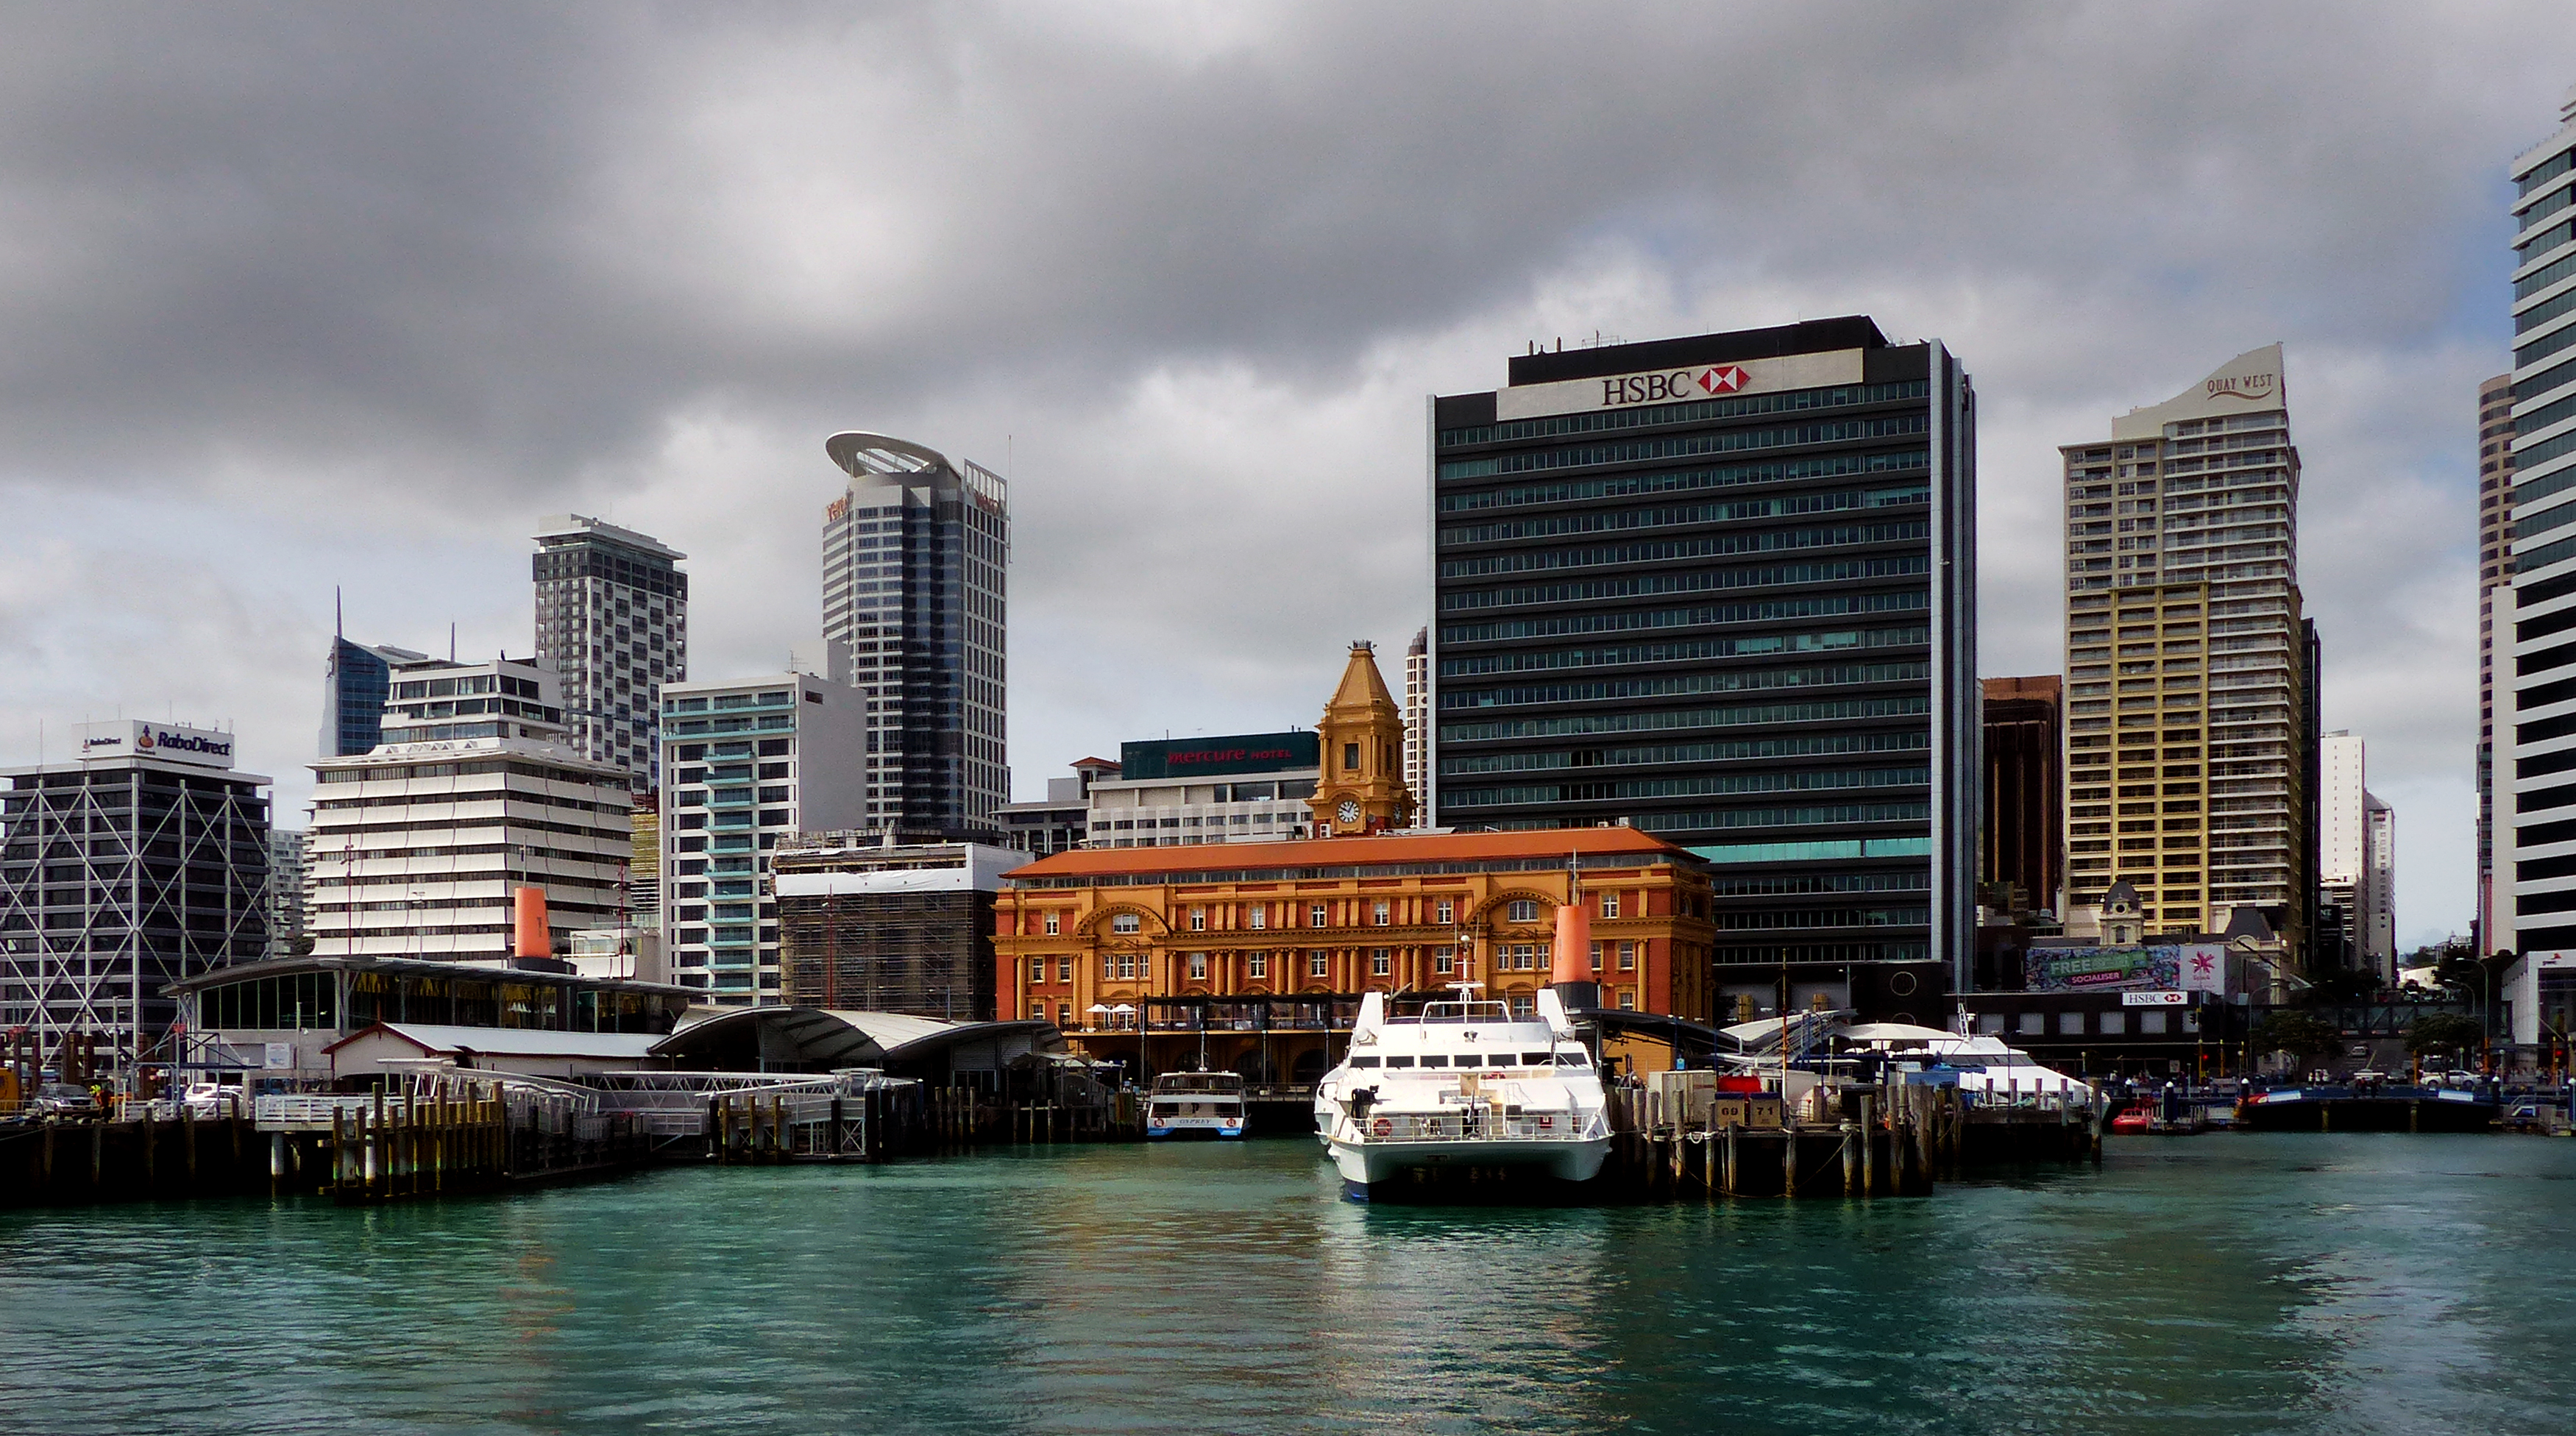
dock, skyline, city, skyscraper, urban, cityscape, downtown, reflection, vehicle, landmark, harbor, marina, tower block, lumixfz200, auckland, metropolis, slkyline, urban area, geographical feature, human settlement, metropolitan area